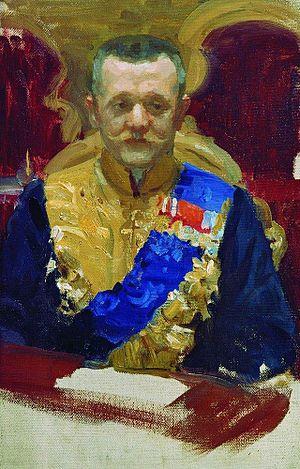
Liste chronologique des membres du Conseil d'État de l'Empire russe du 3 mars 1801 au 17 avril 1906.
Comte Nikolaï Valerianovitch Mouraviev est un homme politique russe. Il est ministre de la Justice du 1ᵉʳ janvier 1894 au 14 janvier 1905.
Session protocolaire du Conseil d’État, de son titre complet Session solennelle du Conseil d'État du 7 mai 1901 pour le jour du jubilé des cent ans depuis son institution est un tableau d'Ilia Répine.